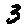
Label: 3